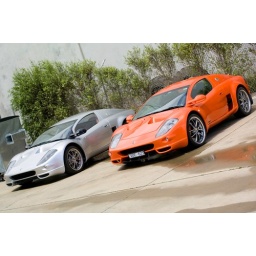
Pic - Nagari 161009 orange beside silver